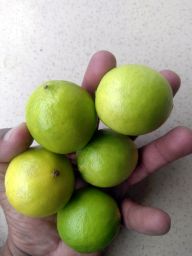
Fruit: Lime
Quality: Good